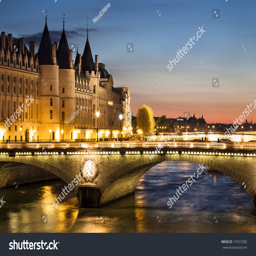
view by night with a bridge over river and the building